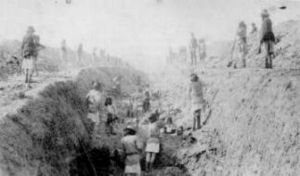
San Carlos-reservatet
Apache-indianere i San Carlos i 1886
San Carlos-reservatet er et indianerreservat med hovedsæde i byen San Carlos, Arizona, USA.